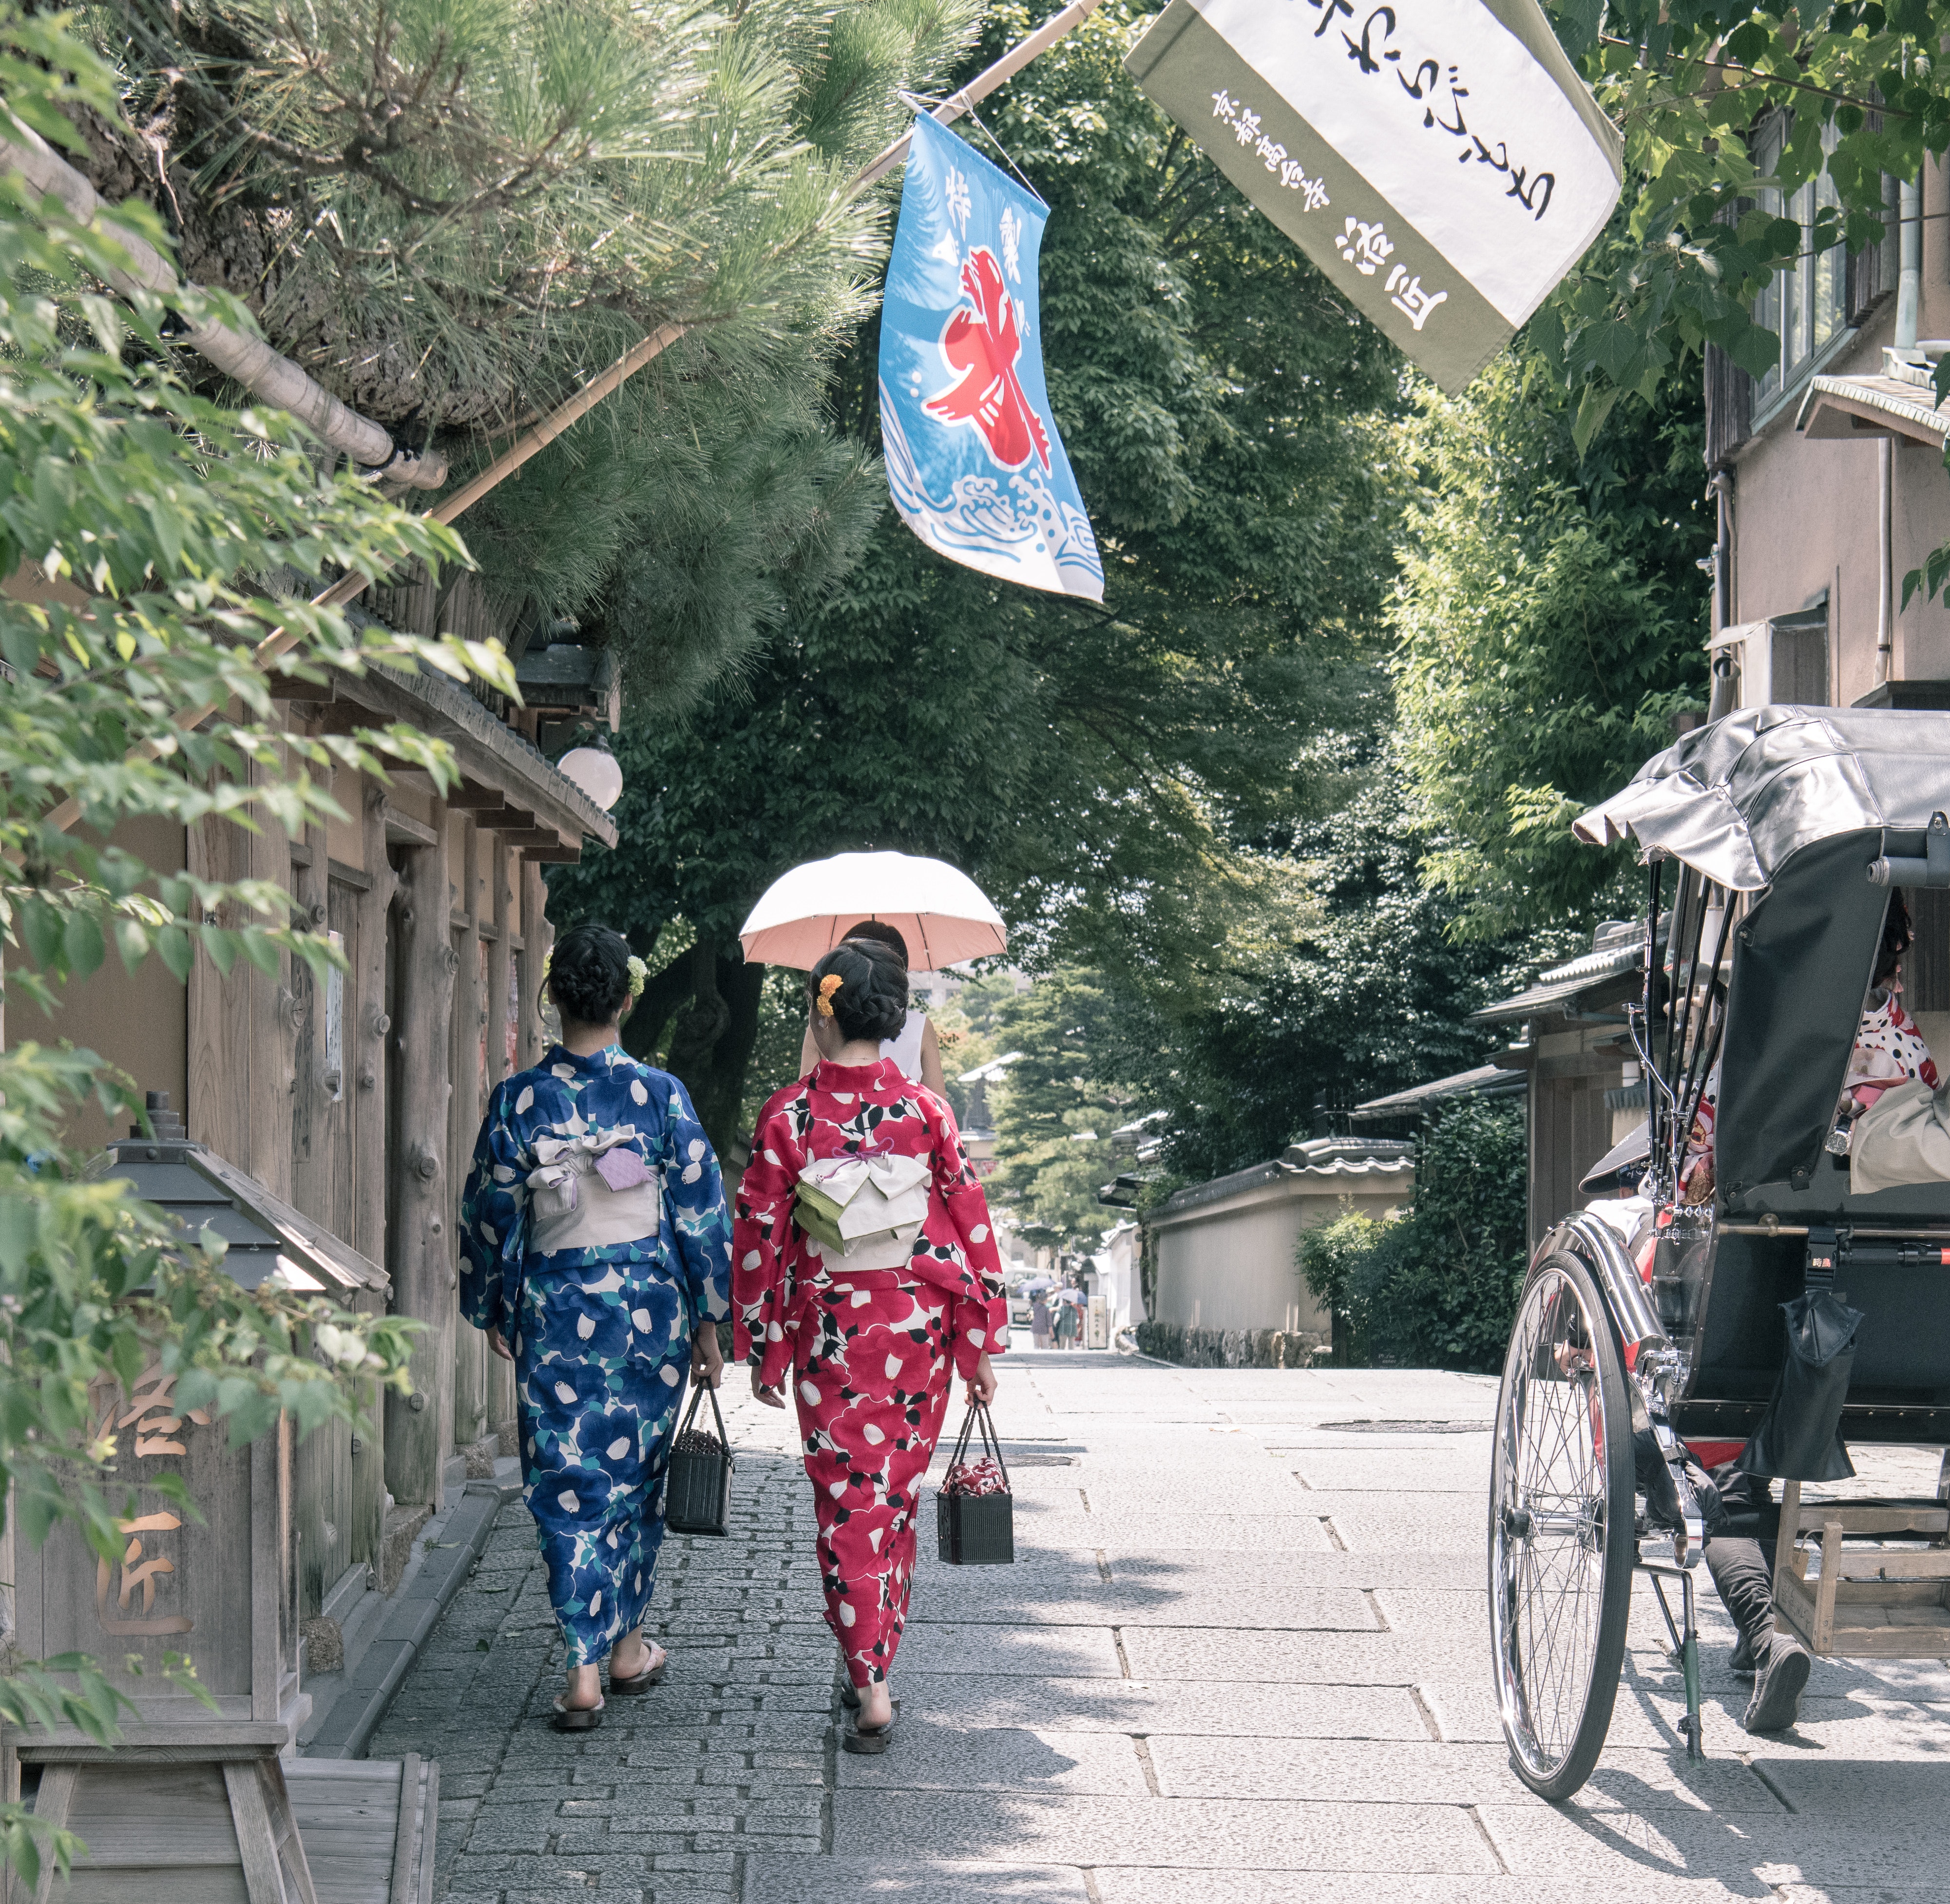
mode of transport, flag, tree, street, umbrella, tourism, vacation, plant, road, vehicle, leisure